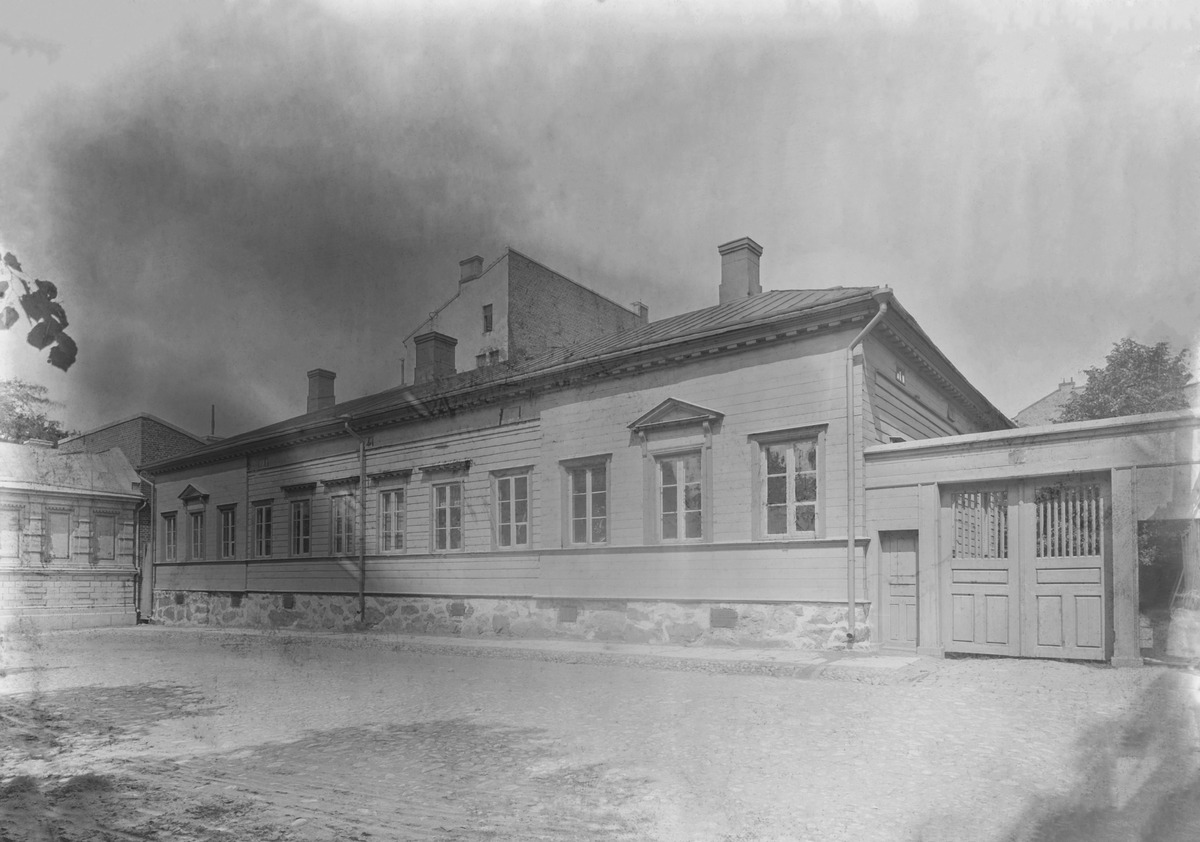
Kirkkotori 1, Lönnrotinpuistikon vieressä
sisällön kuvaus: Kirkkotori 1, Lönnrotinpuistikon vieressä. Yksikerroksisen puutalon oikealla puolella on portti pihamaalle. Vasemmalla puolella pieni kivirakennus kulmikkain puurakennuksen kanssa. Puutalossa toimi aikanaan fysikaalinen hoitolaitos. mustavalkoinen
Kuvaaja: Nyblin, Daniel, valokuvaaja
Ajankohta: kuvausaika 1895 ennen
Paikka: Suomi, Uusimaa, Helsinki, Kamppi Helsinki, Kirkkotori 1
Aiheet: Puurakennukset, hoitolaitokset, terveyden edistäminen, puistot, runoilijat, muistolehdot